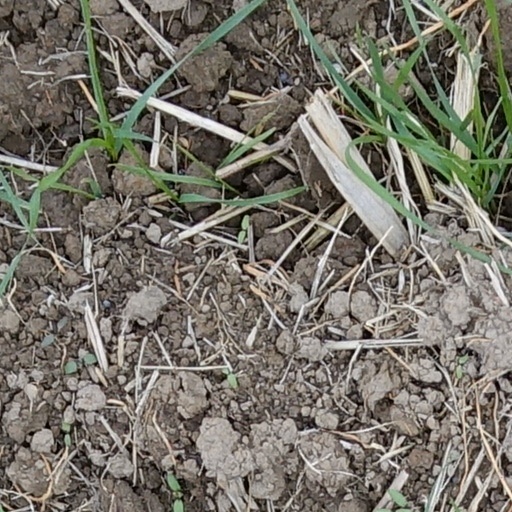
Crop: wheat